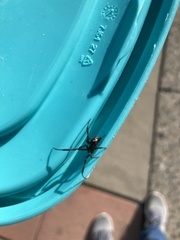
Species: Lactrodectus_hesperus